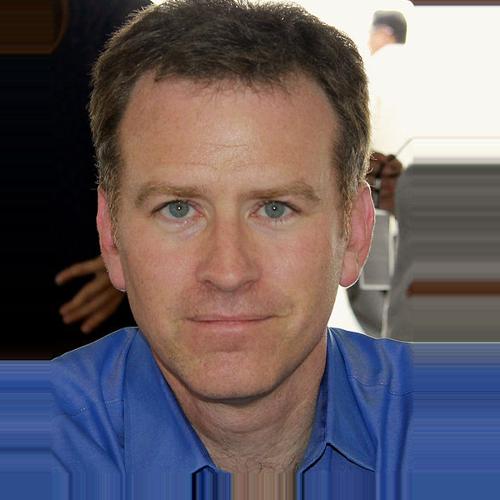
Age: 42